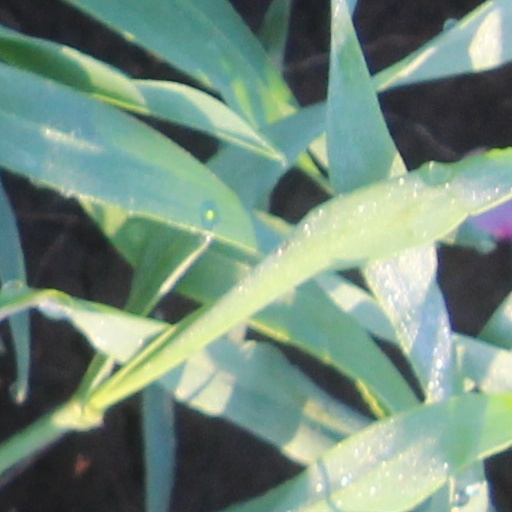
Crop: wheat